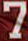
Number: 7